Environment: lab
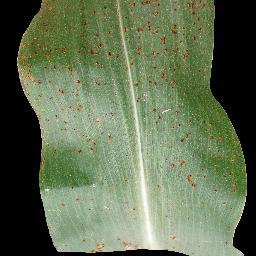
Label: common_rust